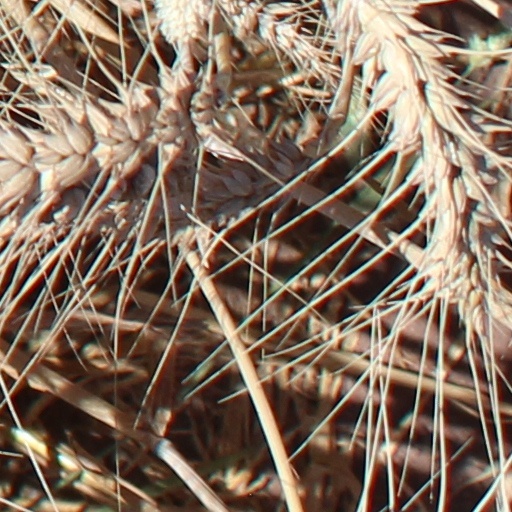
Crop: wheat